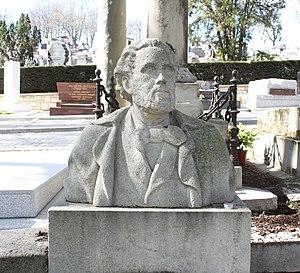
Tombe ornée d'un buste en pierrebuste
Walery Wroblewski est né à Zoludek en Biélorussie en 1836 et est mort à Ouarville en 1908. C'est une personnalité militaire de la Commune de Paris.